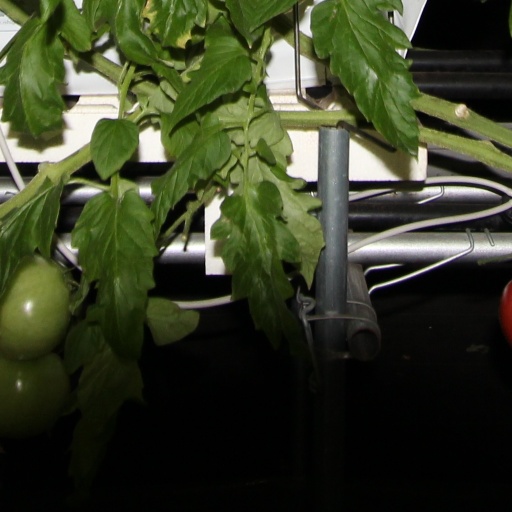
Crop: tomato